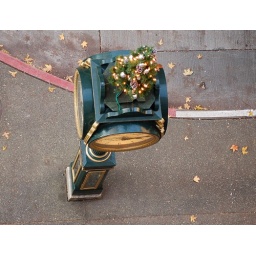
street clock from above